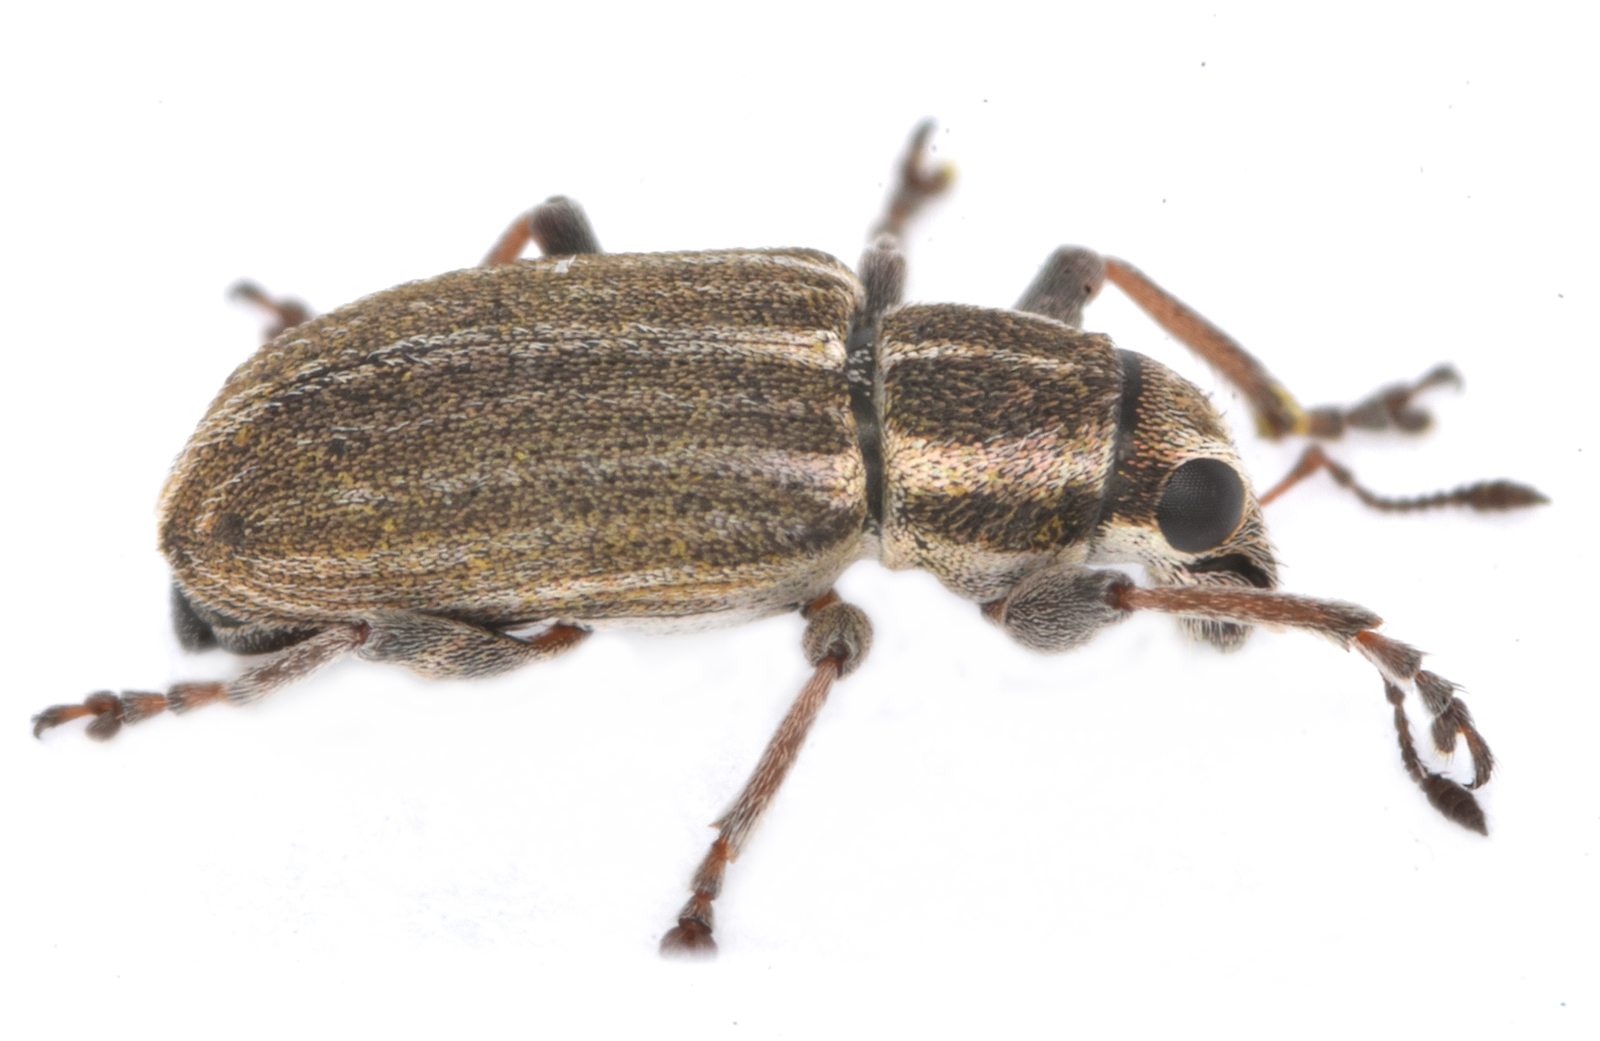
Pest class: pea_leaf_weevil